Japanese war crimes

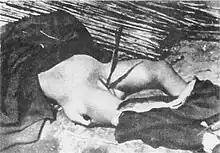
Photo taken in Xuzhou, showing the body of a Chinese woman who was raped and killed by Japanese soldiers

Article 1 of the 1907 Hague Convention "III – The Opening of Hostilities" prohibited the initiation of hostilities against neutral powers "without previous and explicit warning, in the form either of a reasoned declaration of war or of an ultimatum with conditional declaration of war" and Article 2 further stated that "[t]he existence of a state of war must be notified to the neutral Powers without delay, and shall not take effect in regard to them until after the receipt of a notification, which may, however, be given by telegraph." Japanese diplomats intended to deliver the notice to the United States thirty minutes before the attack on Pearl Harbor occurred on 7 December 1941, but it was delivered to the U.S. government an hour after the attack was over. Tokyo transmitted the 5,000-word notification (commonly called the "14-Part Message") in two blocks to the Japanese Embassy in Washington, but transcribing the message took too long for the Japanese ambassador to deliver it in time.